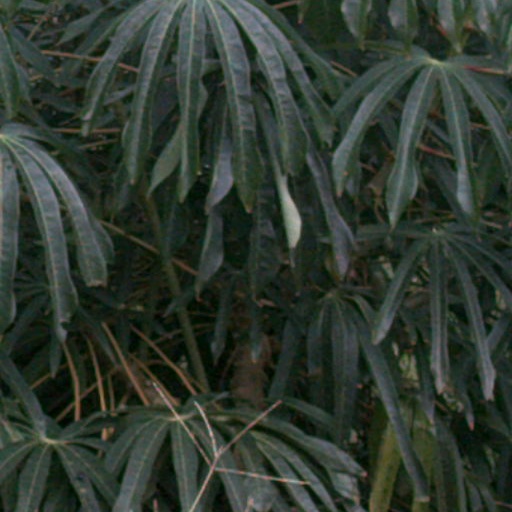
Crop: cassava